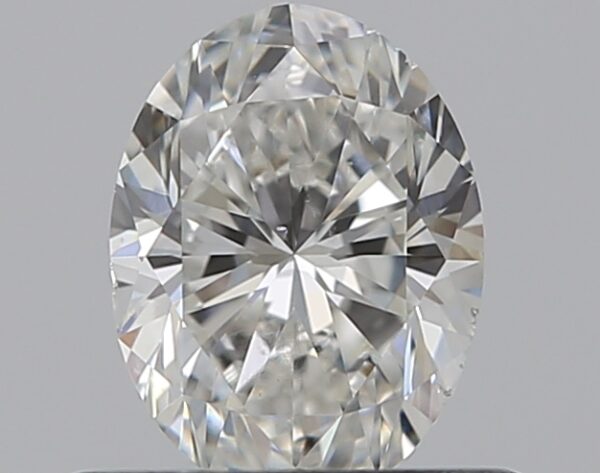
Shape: oval
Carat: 0.5
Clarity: SI1
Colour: H
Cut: VG
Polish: EX
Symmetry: VG
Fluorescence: N
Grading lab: GIA
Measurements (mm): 5.89 x 4.39 x 2.9